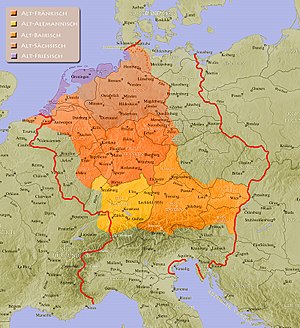
Tysk (sprog) / Historie
De germansktalende områder af det tysk-romerske rige omkring 962.
Tysk er et vestgermansk sprog, der afleder størstedelen af sit ordforråd fra den germanske gren af den indoeuropæiske sprogfamilie. Flere tyske ord stammer fra latin og græsk, og nogle få er låneord fra fransk og engelsk. Blandt de sprog, som har mest til fælles med tysk er Afrikaans, hollandsk, engelsk, frisisk og Letzeburgsk. Ligesom flere af dem har det tyske sprog tre grammatiske køn og tre vokaler med umlaut foruden de 26 standardbogstaver i det latinske alfabet. Bogstavet ß, findes kun på tysk.